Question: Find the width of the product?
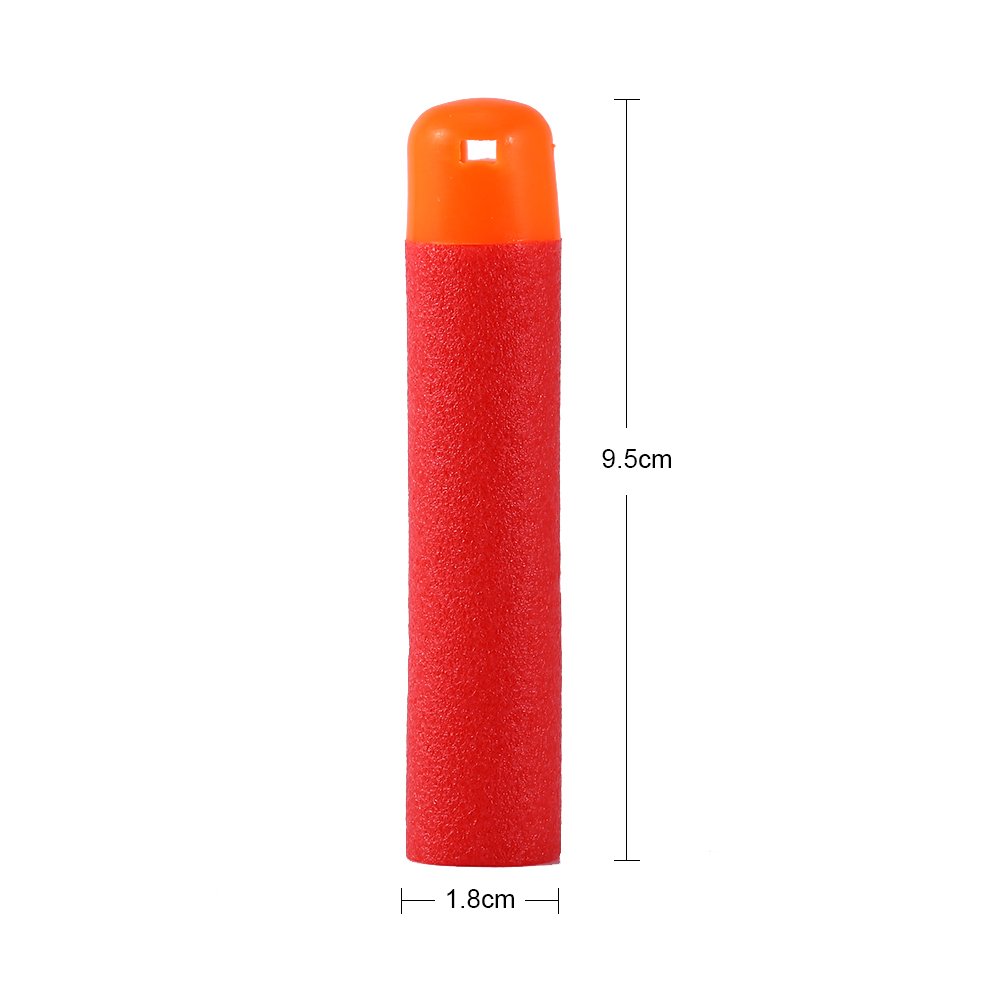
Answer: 1.8 centimetre